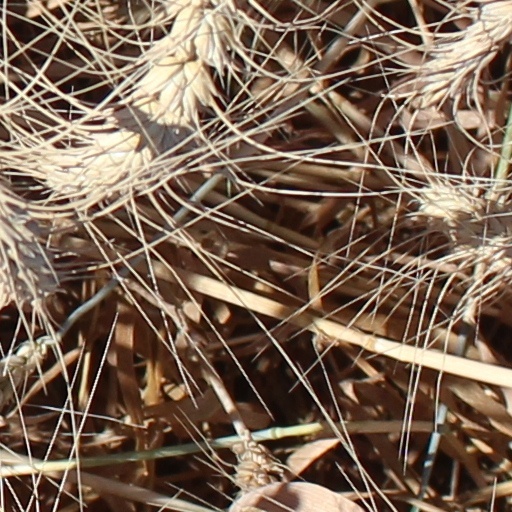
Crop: wheat